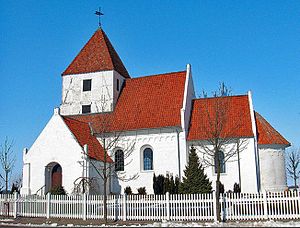
Branderslev
Branderslev er en by på Lolland med 210 indbyggere, beliggende 4 km sydøst for Sandby, 3 km nord for Nakskov og 31 km vest for Maribo. Byen hører til Lolland Kommune og ligger i Region Sjælland.